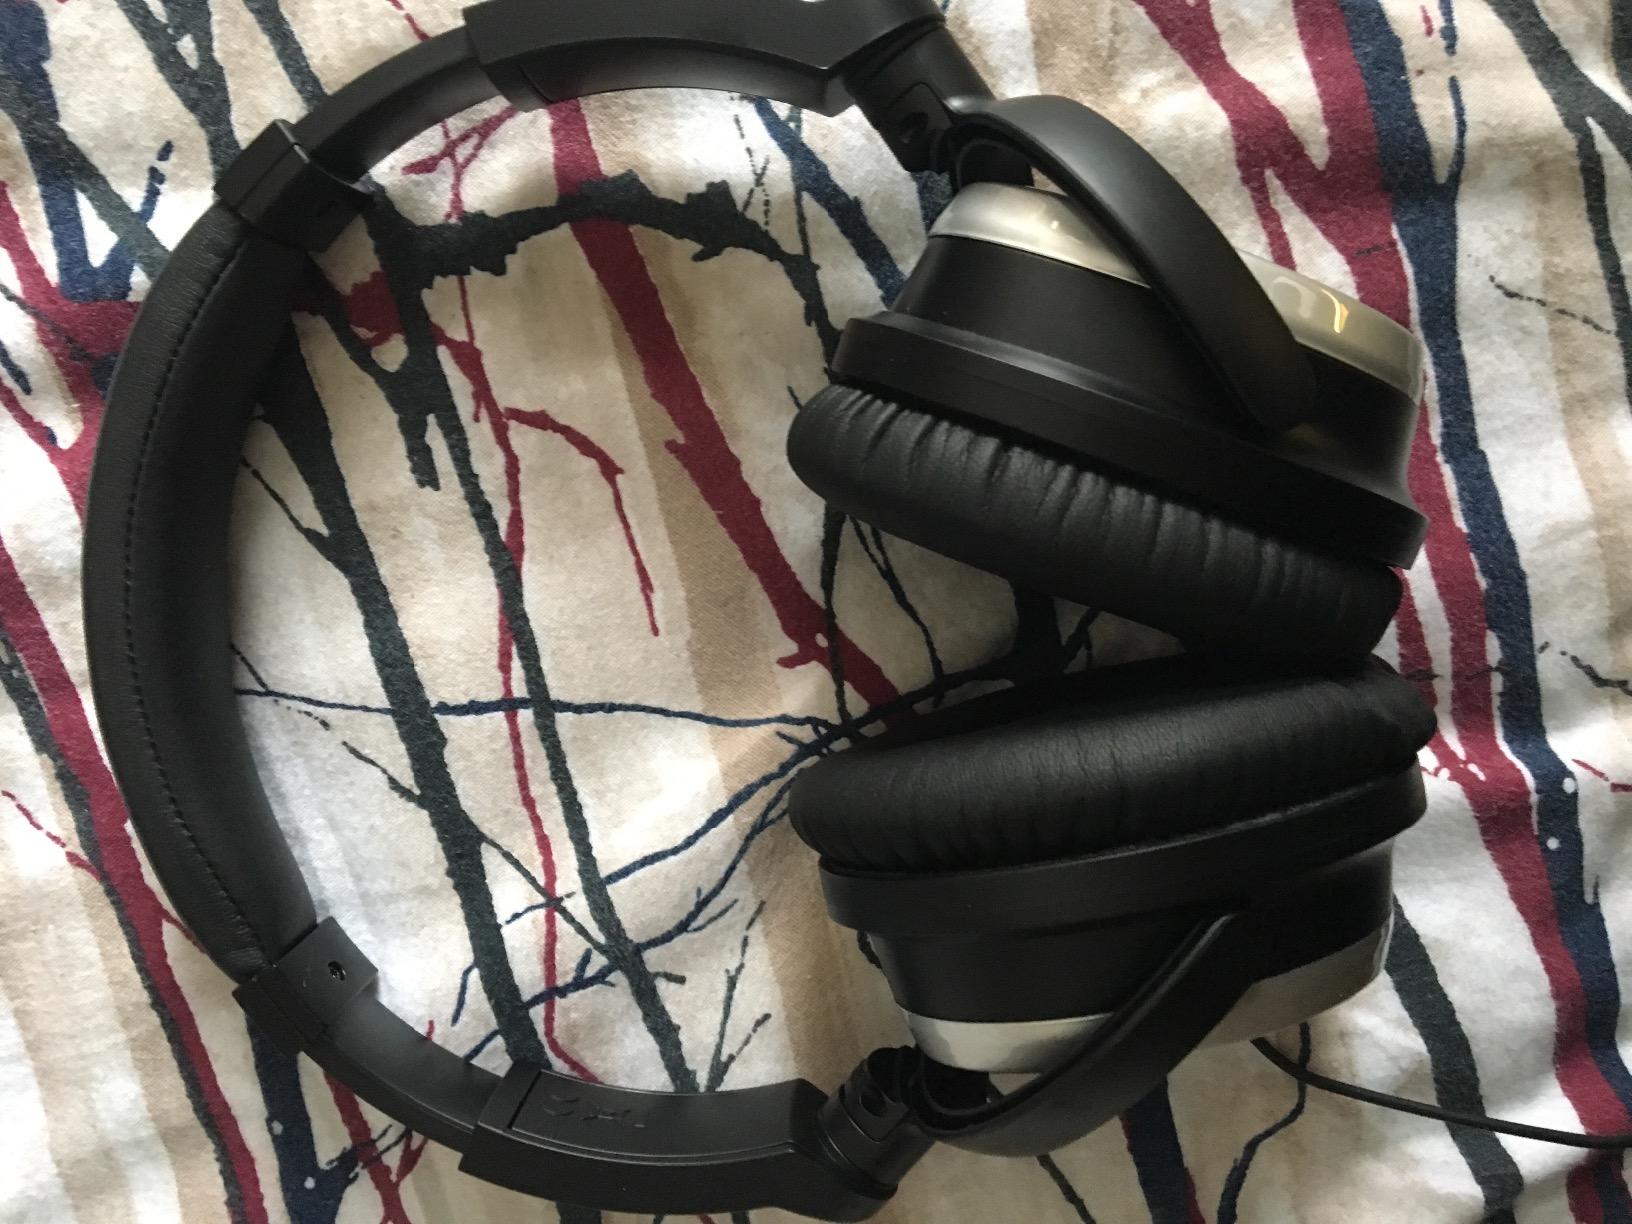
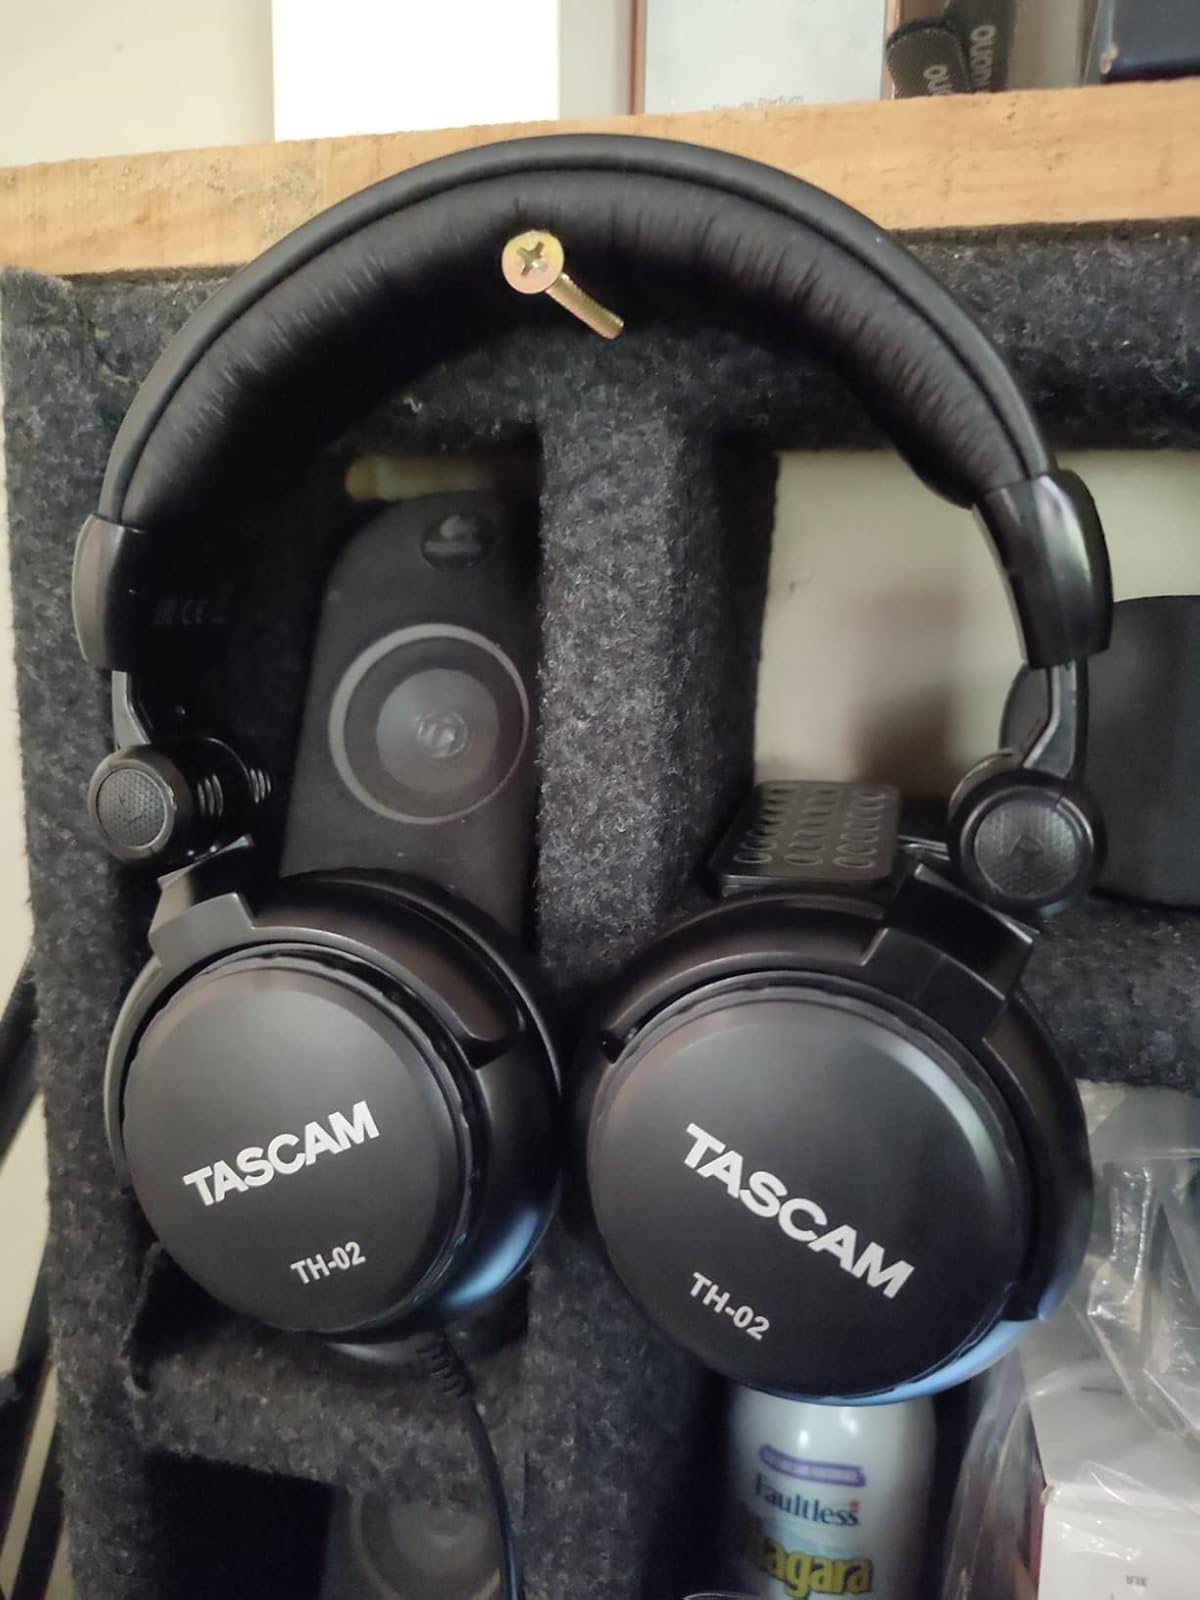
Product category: headphones
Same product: no